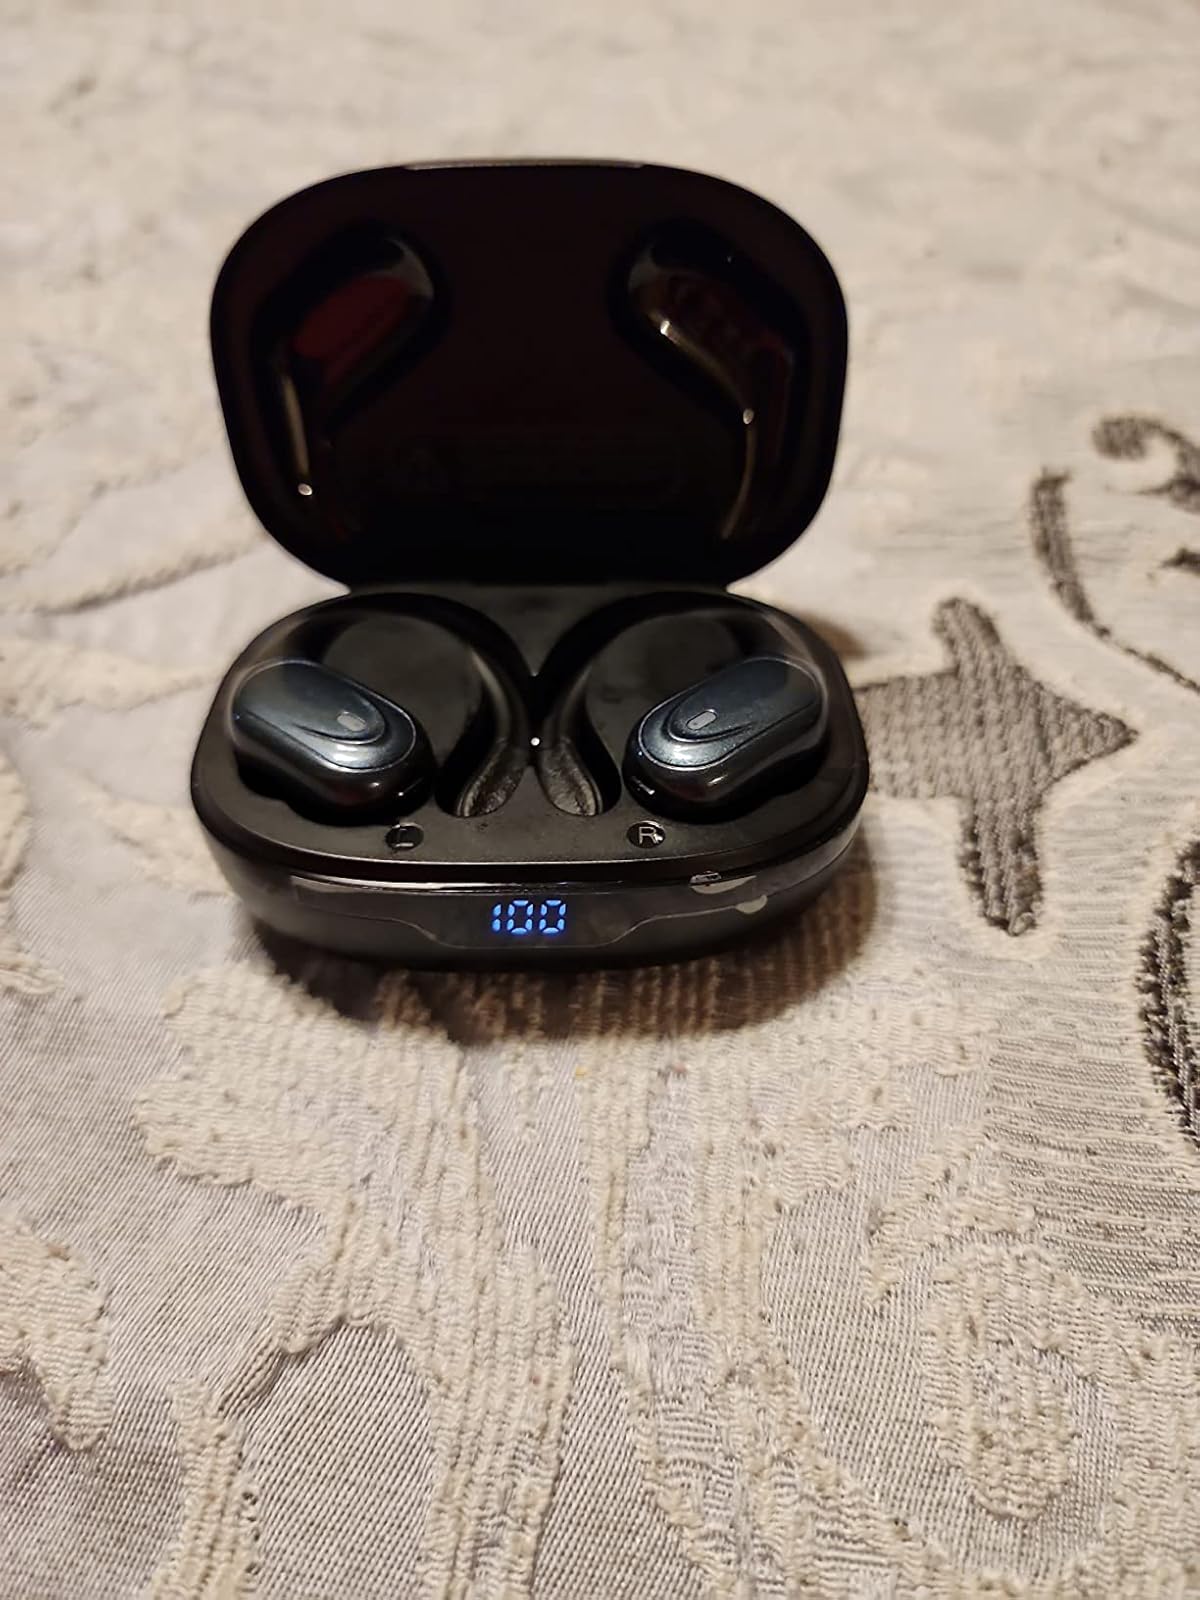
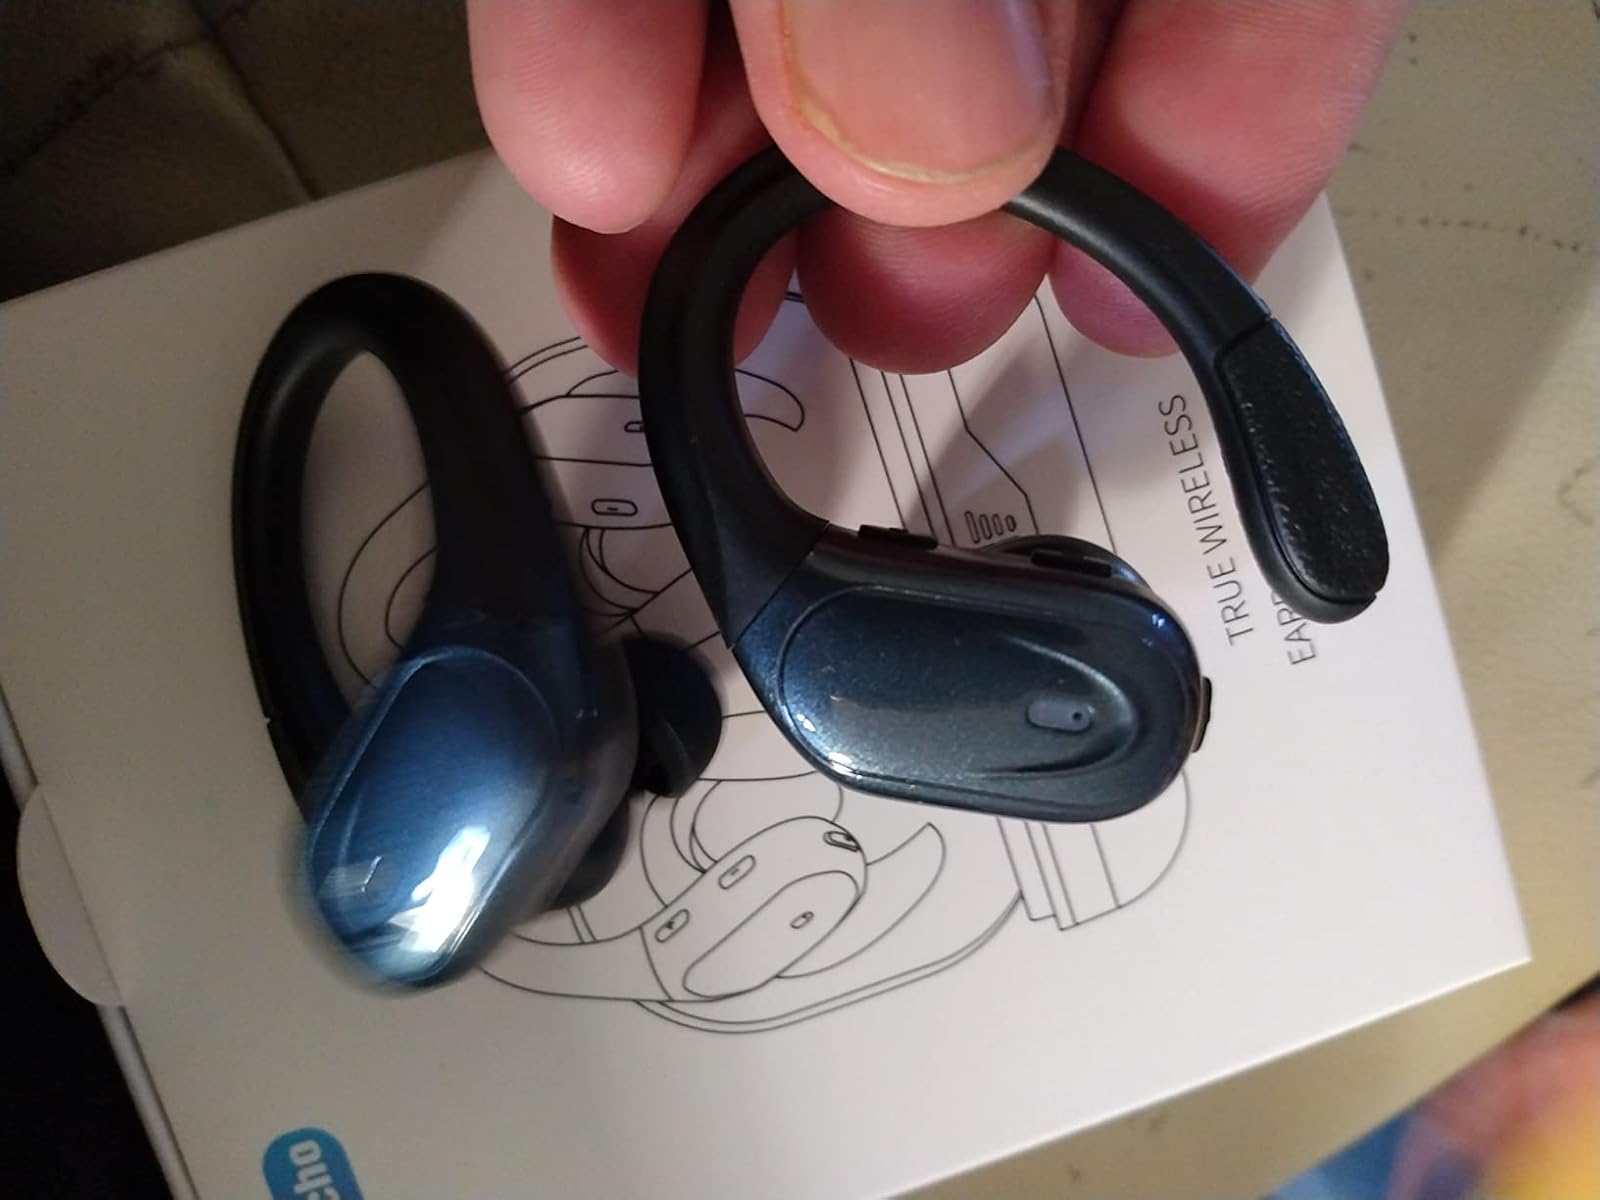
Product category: earbuds
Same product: yes